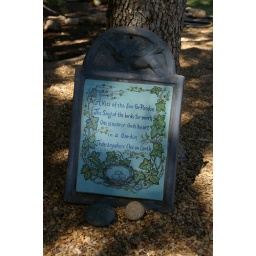
This was hanging on the brick wall of our home in Olivette.